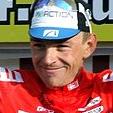
Age: 24